Antwerp lace

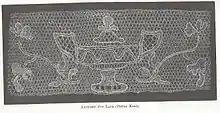
Antwerp pot lace (Potten Kant)

Antwerp lace is a bobbin lace distinguished by stylized flower pot motifs on a six point star ground. It originated in Antwerp, where in the 17th century an estimated 50% of the population of Antwerp was involved in lace making. Antwerp lace is also known, from its familiar repeated motif, as Pot Lace— in Dutch Pottenkant or Potten Kant. It is sometimes said that the flowers were a depiction of the Annunciation lilies; however, the flowers were not limited to lilies.